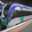
Label: train